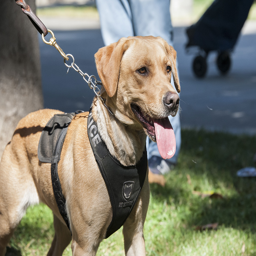
person the dog with her tongue hanging out .